Melanocytic nevus

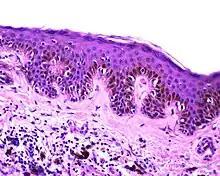
Lentiginous melanocytic naevus

A melanocytic nevus (also known as nevocytic nevus, nevus-cell nevus, and commonly as a mole) is a usually noncancerous condition of pigment-producing skin cells. It is a type of melanocytic tumor that contains nevus cells. A mole can be either subdermal (under the skin) or a pigmented growth on the skin, formed mostly of a type of cell known as a melanocyte. The high concentration of the body's pigmenting agent, melanin, is responsible for their dark color. Moles are a member of the family of skin lesions known as nevi (singular "nevus"), occurring commonly in humans. Some sources equate the term "mole" with "melanocytic nevus", but there are also sources that equate the term "mole" with any nevus form.